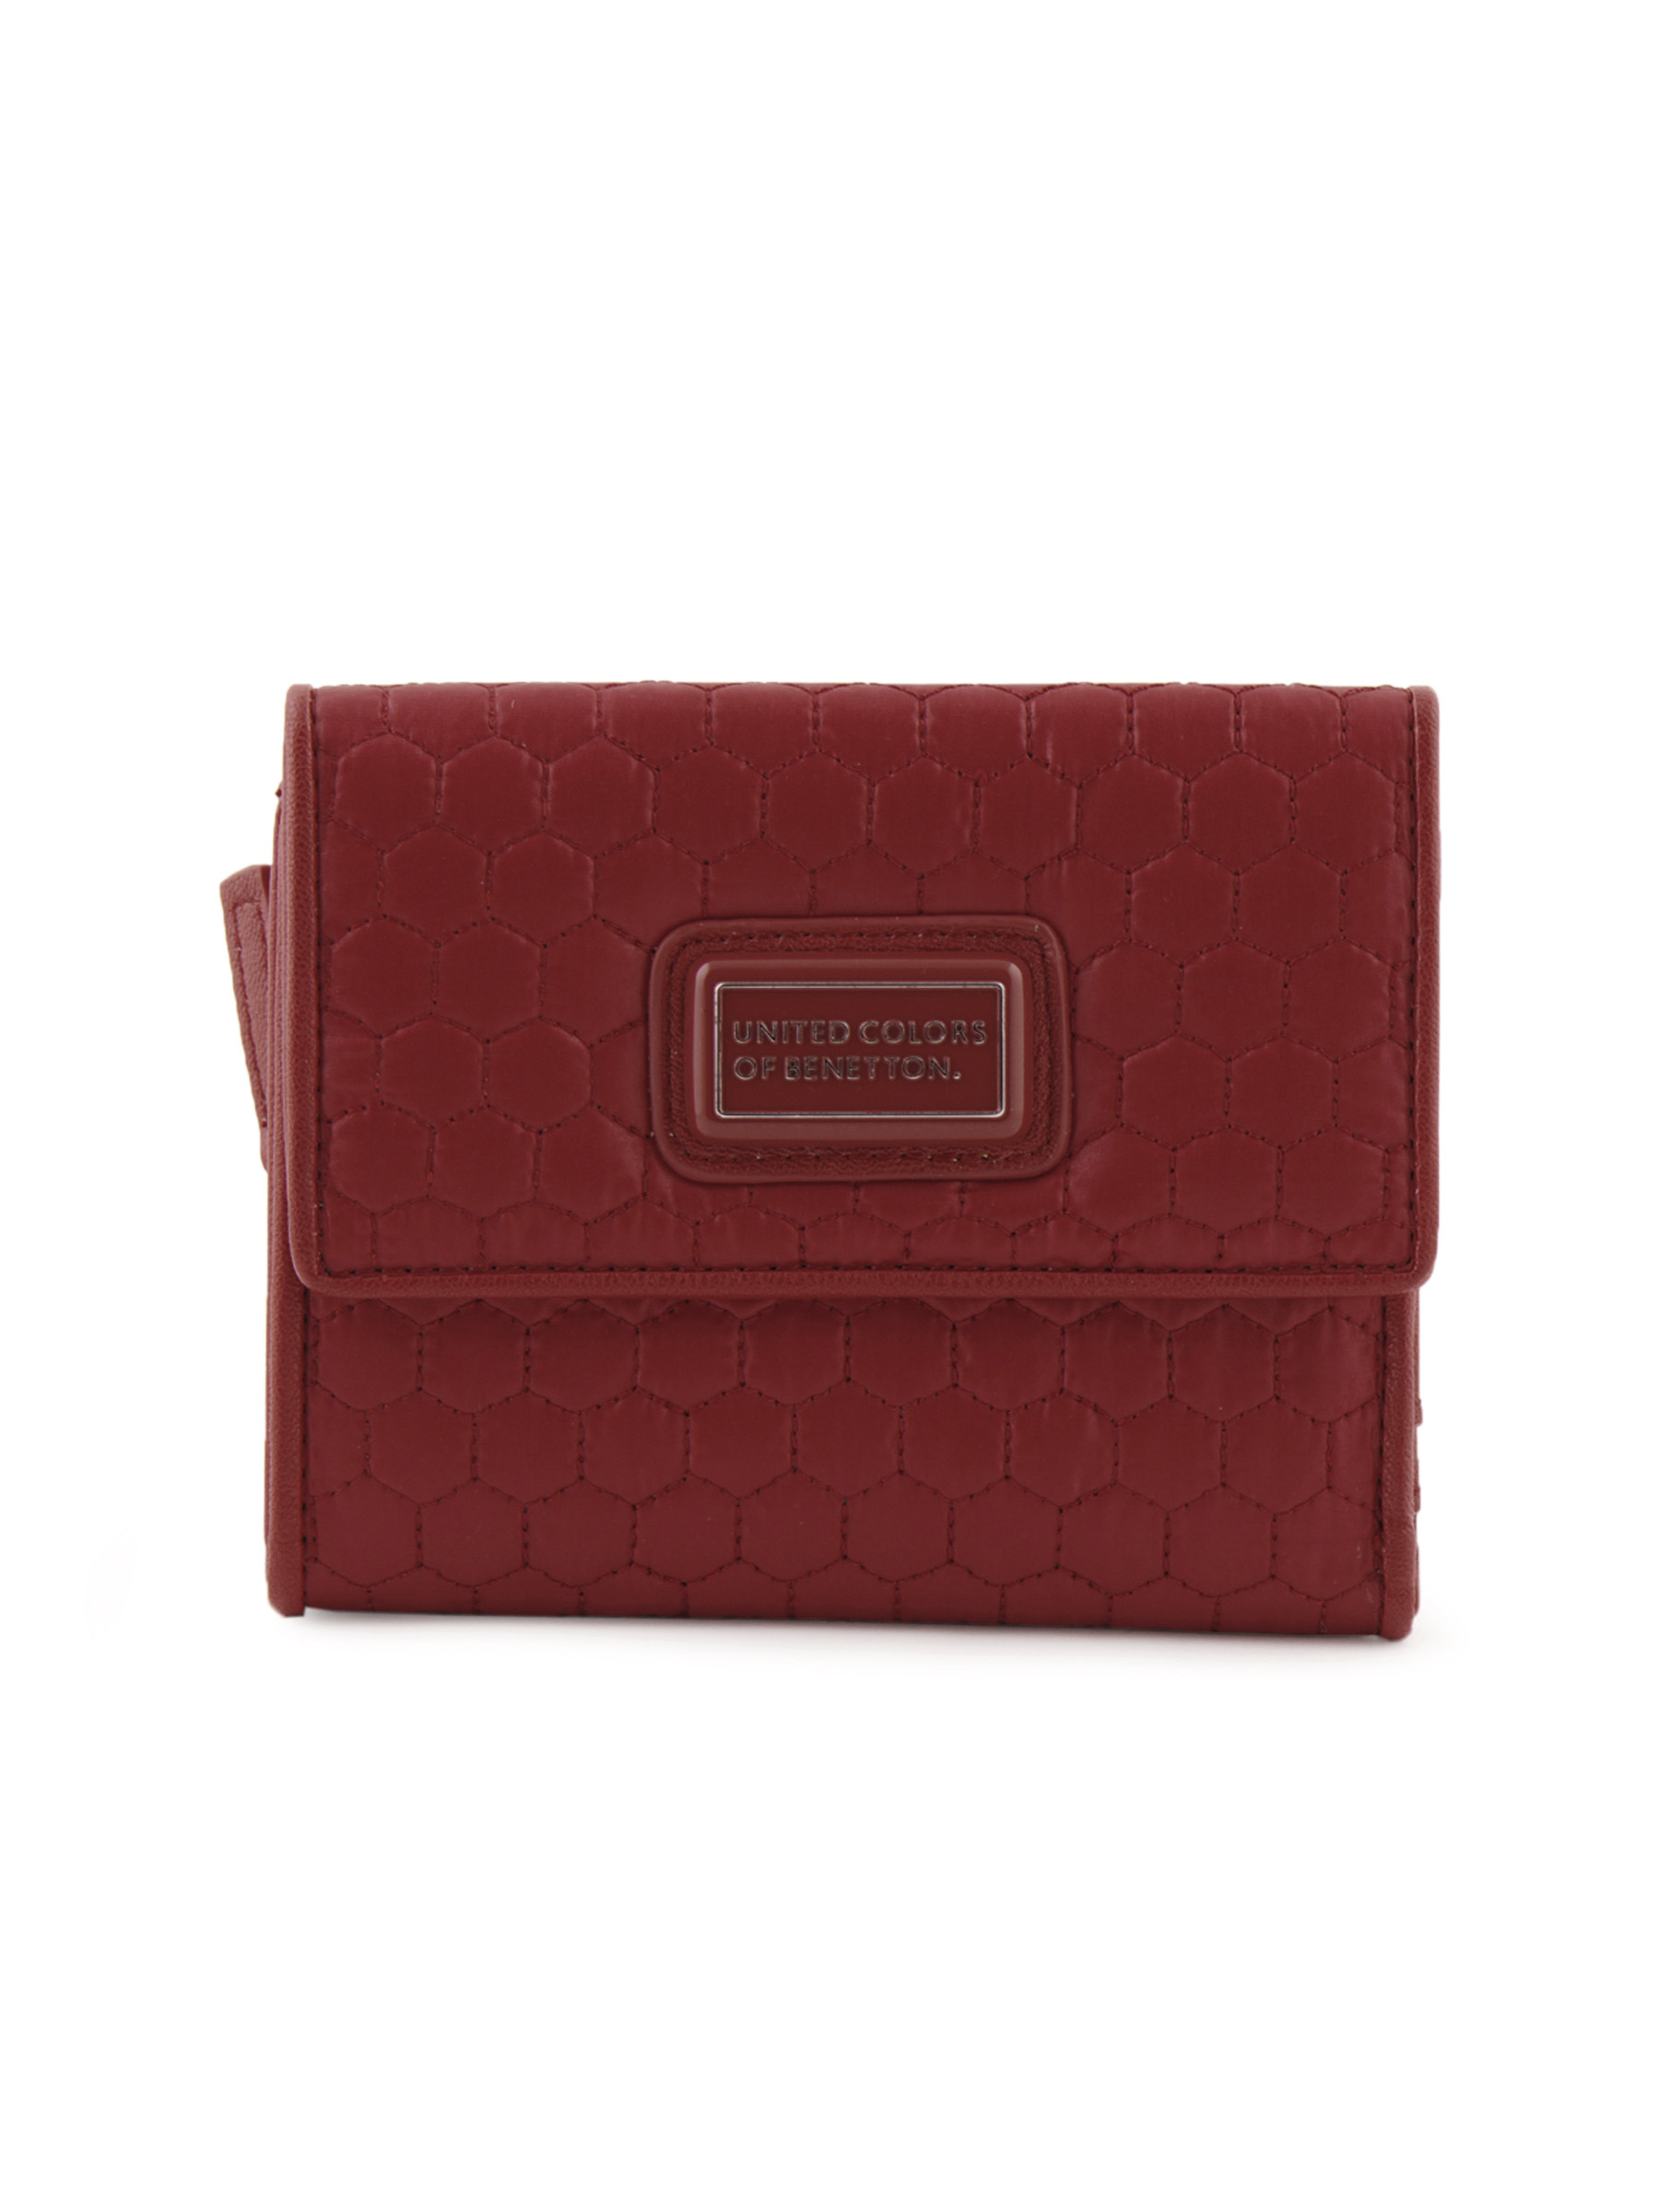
United Colors of Benetton Women Solid Red Wallets
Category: Accessories / Wallets / Wallets
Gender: Women
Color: Red
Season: Summer 2011
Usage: Casual